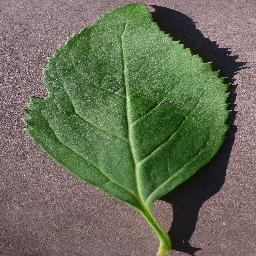
Label: Cherry___healthy